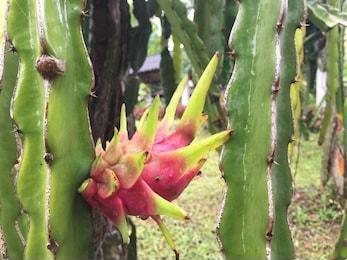
Label: Dragonfruit